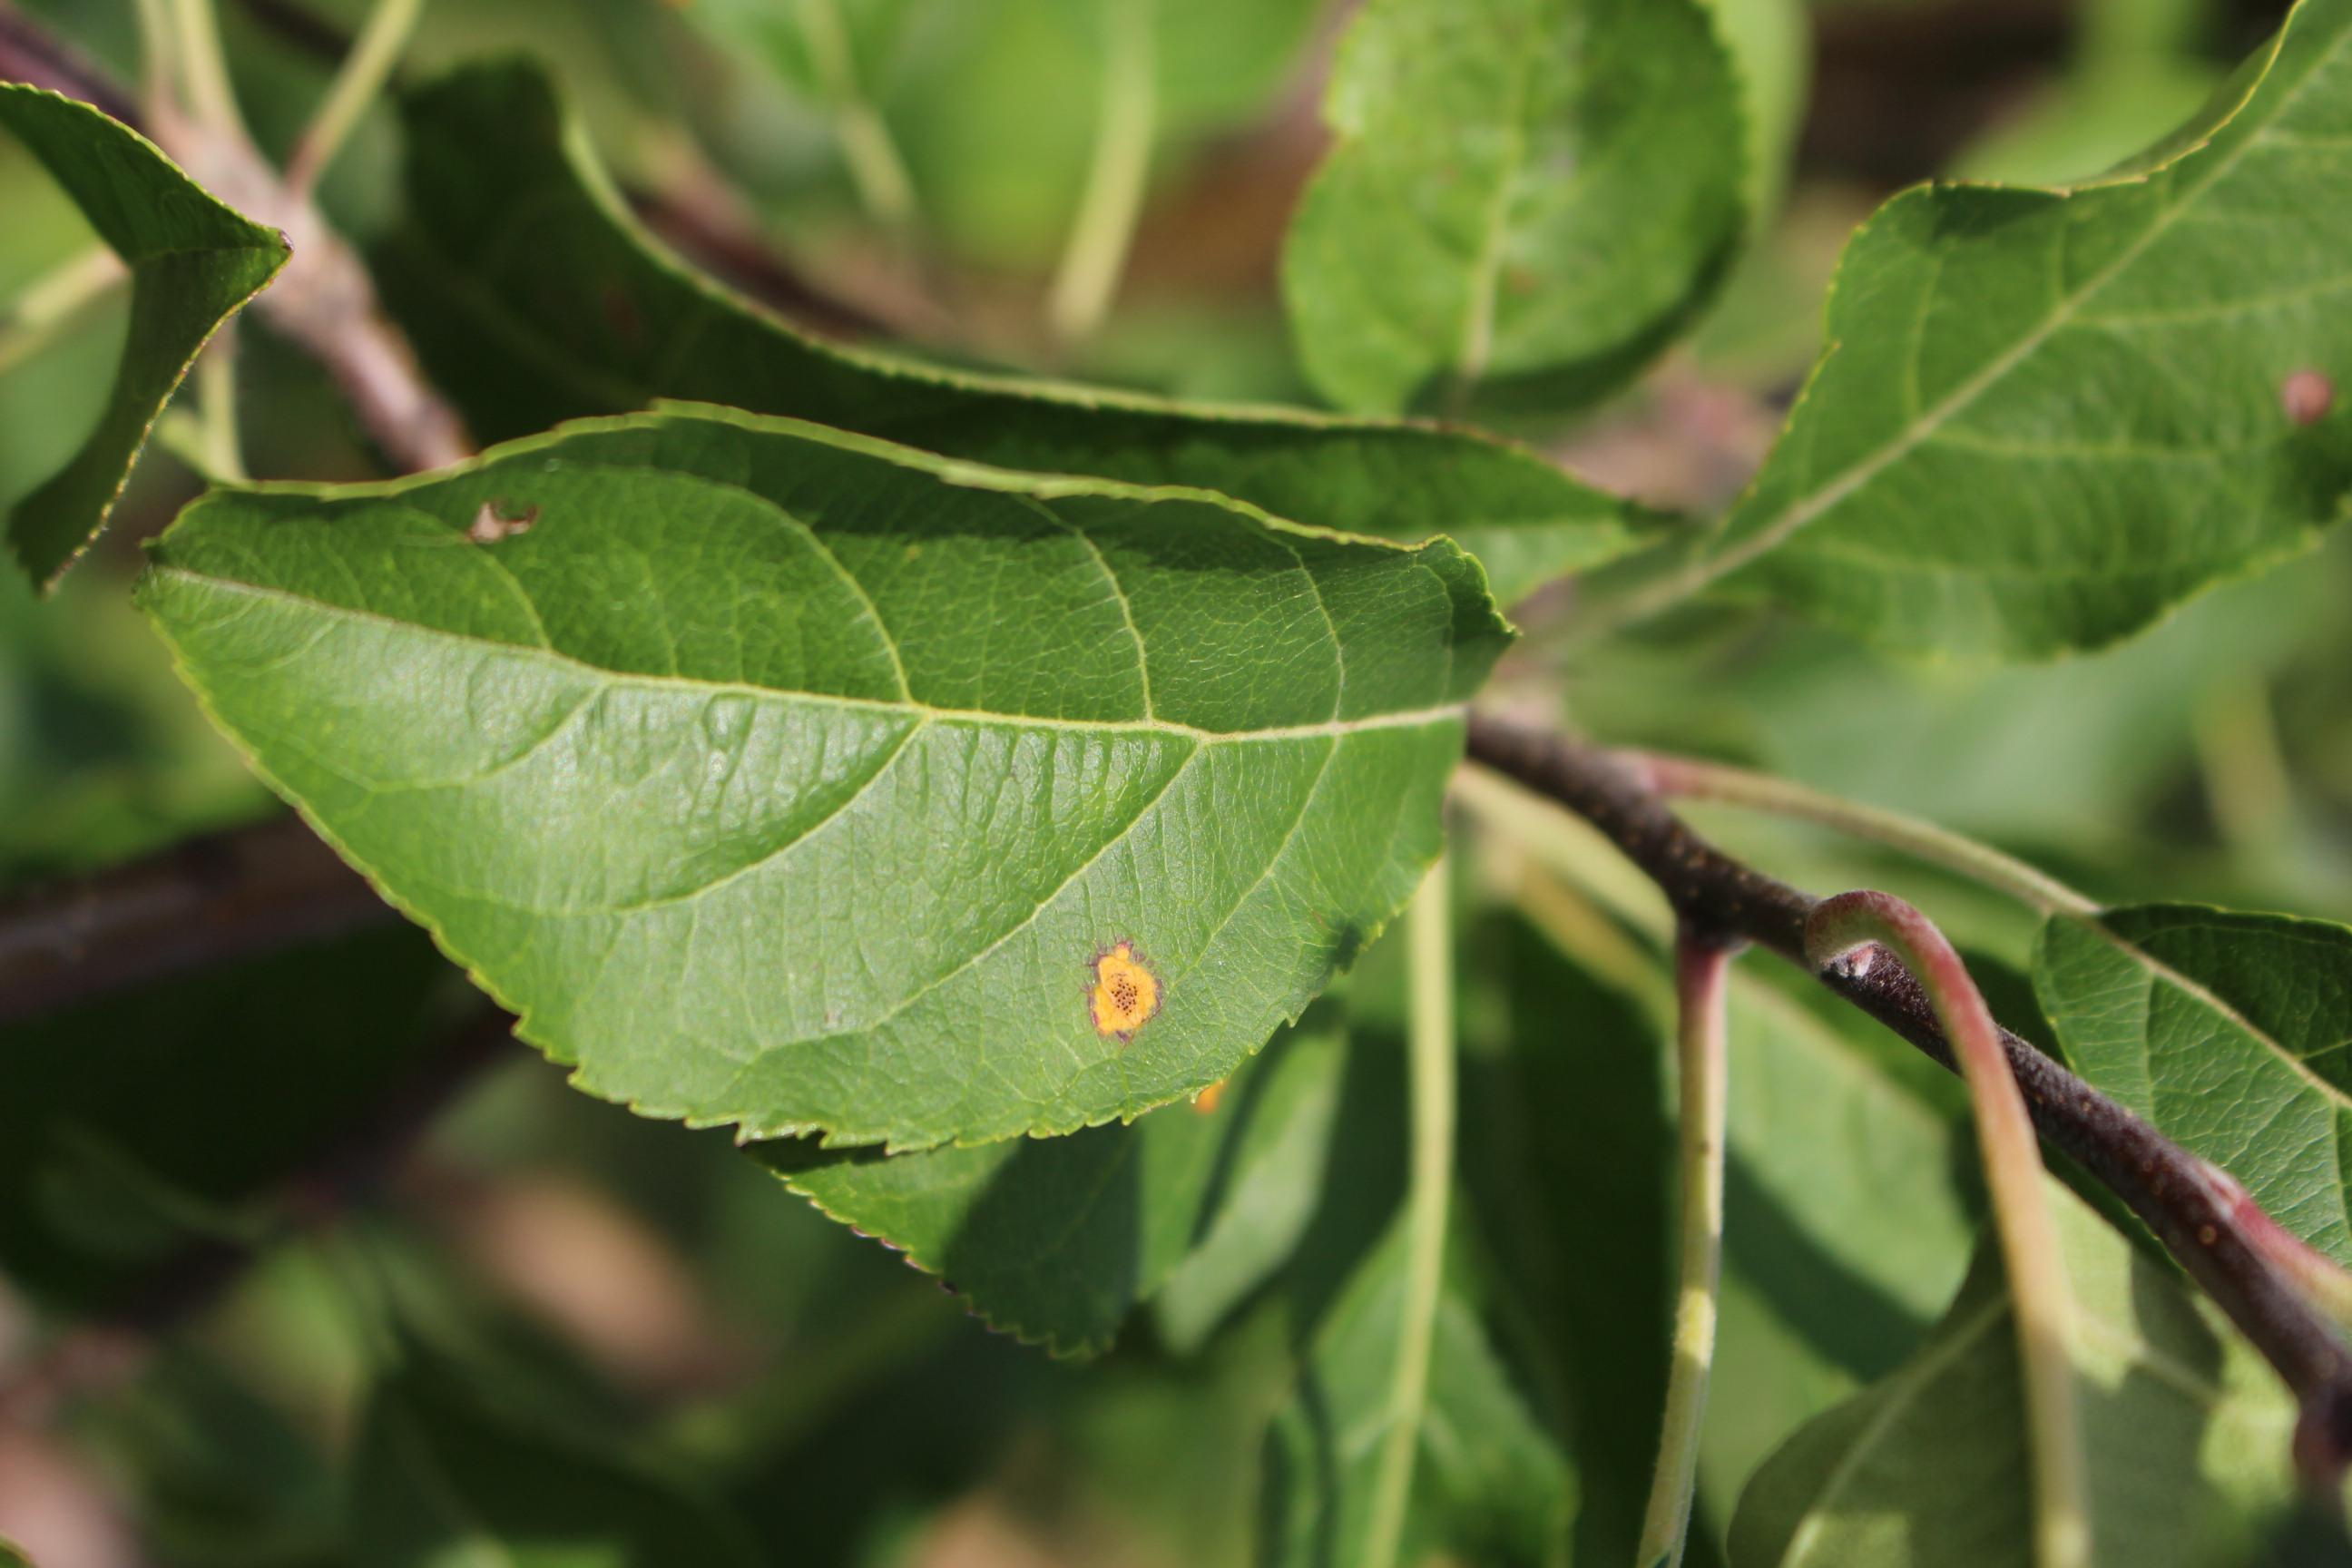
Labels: rust